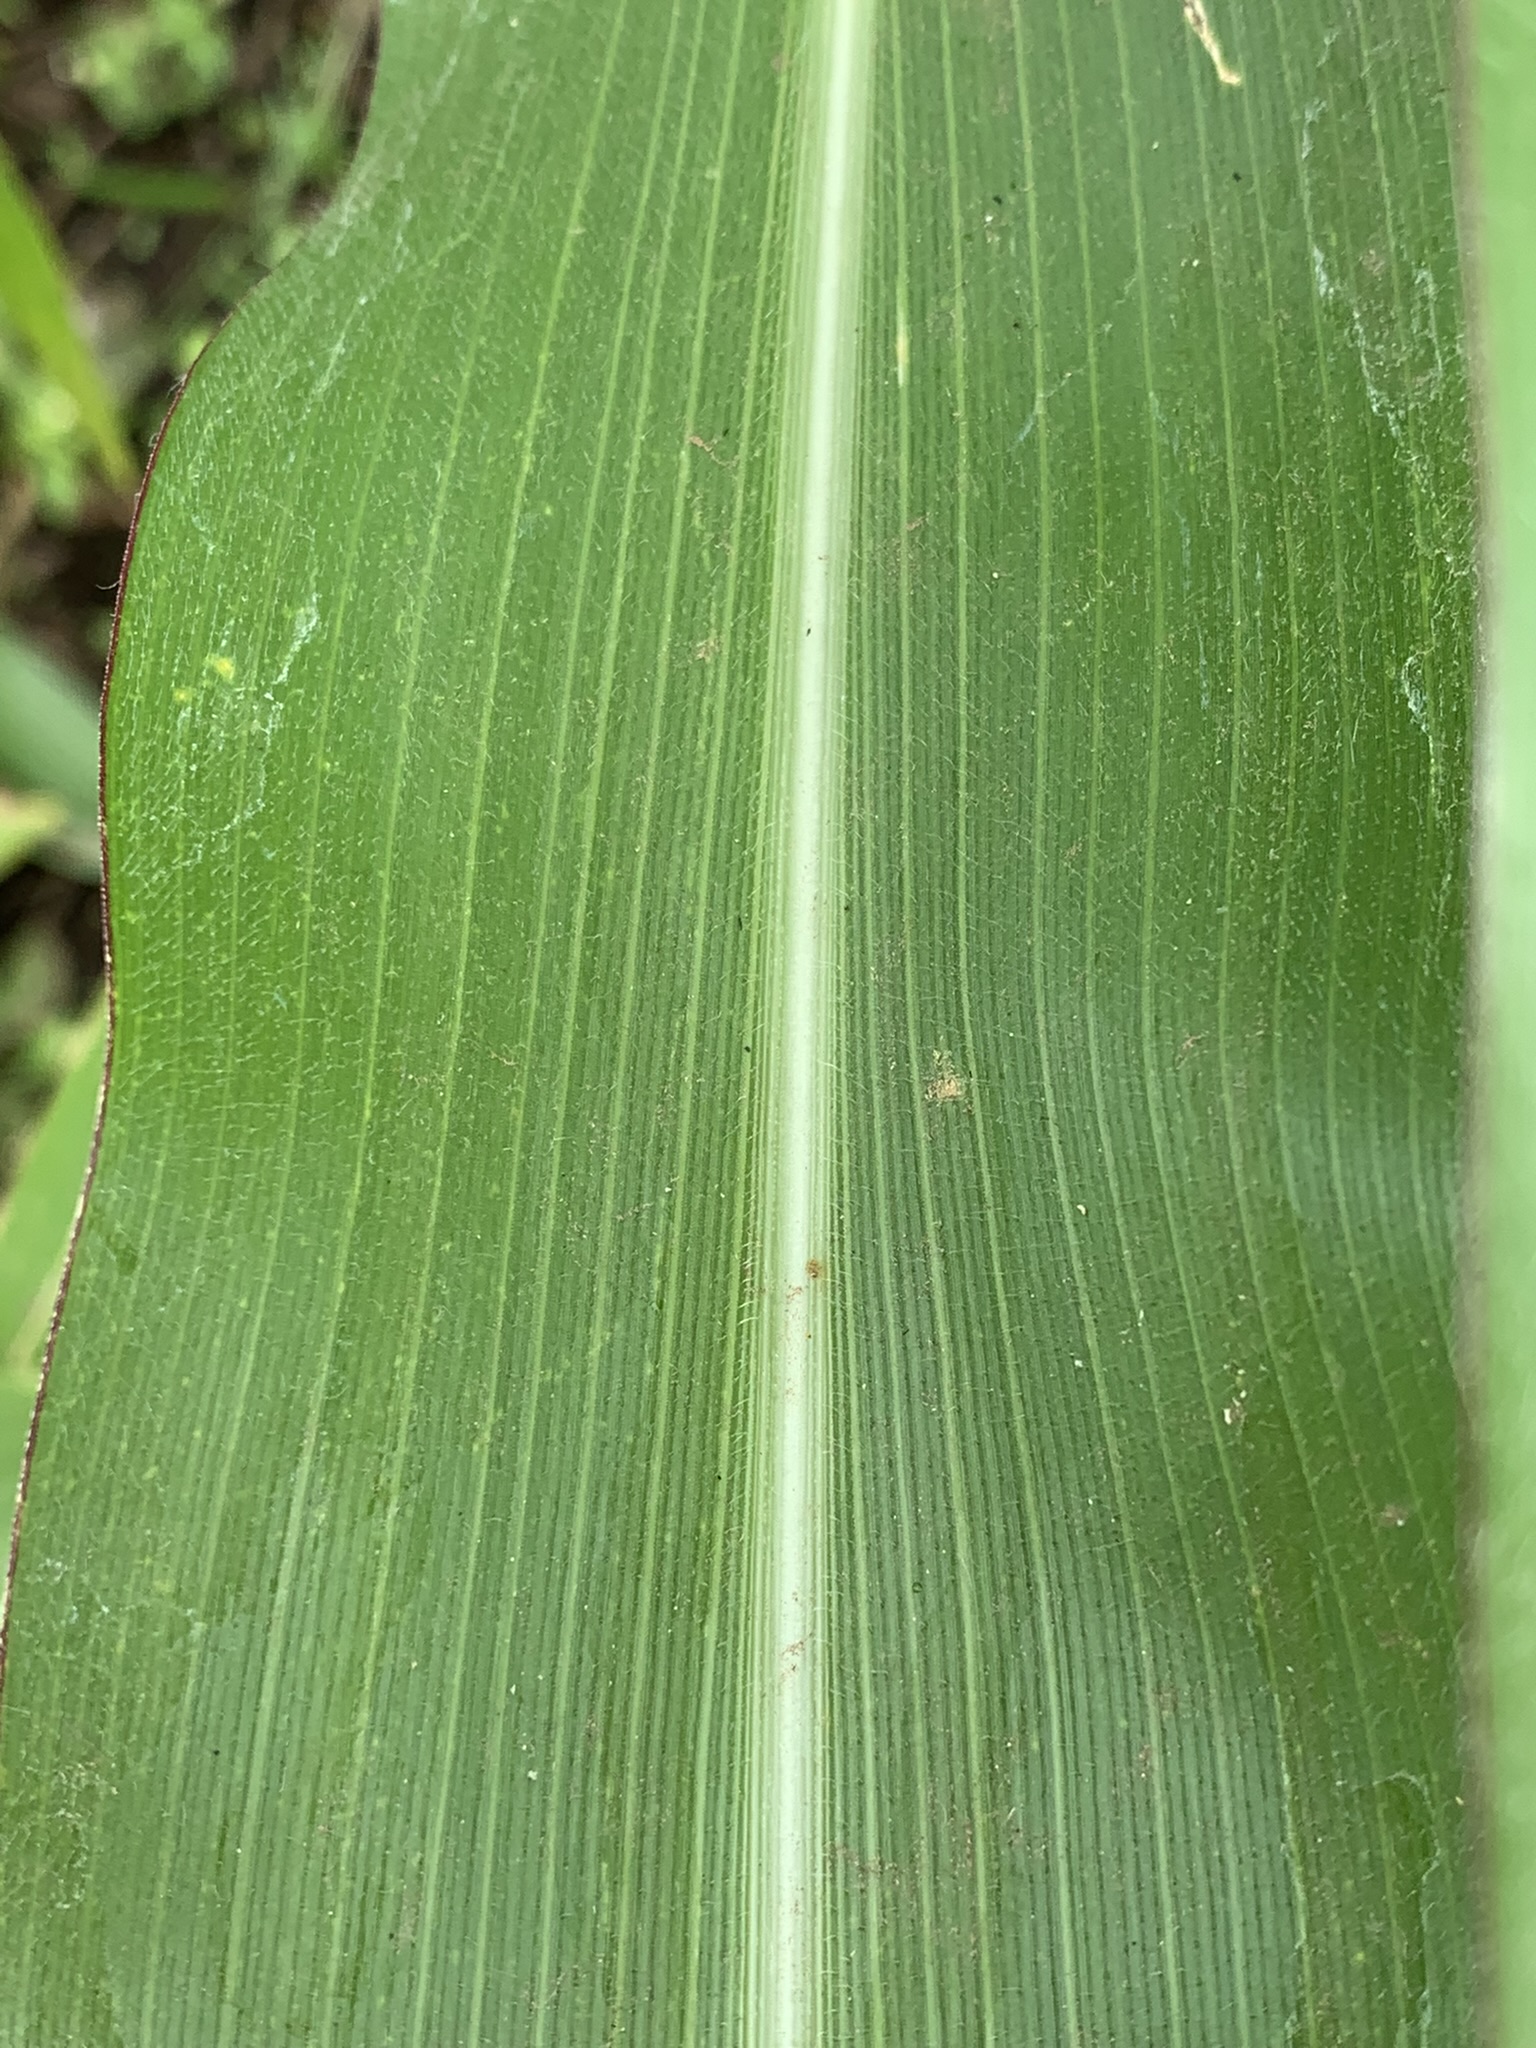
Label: Healthy